I Don't Want to Blow You Up!

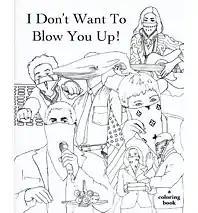
Book cover

I Don't Want To Blow You Up! is an educational coloring book by Ricardo Cortés and F. Bowman Hastie III. The book explains to children that people having different looks or different-sounding names does not mean they are terrorists (i.e., having the intention of blowing the reader up). "I Don't Want To Blow You Up!" depicts thirteen people (eleven real, two fictional), with biographical information, and a declaration that they do not want to blow up the reader. The book received mixed criticism, including the authors' receiving a cease-and-desist letter on behalf of Kareem Abdul-Jabbar for his unauthorized depiction.